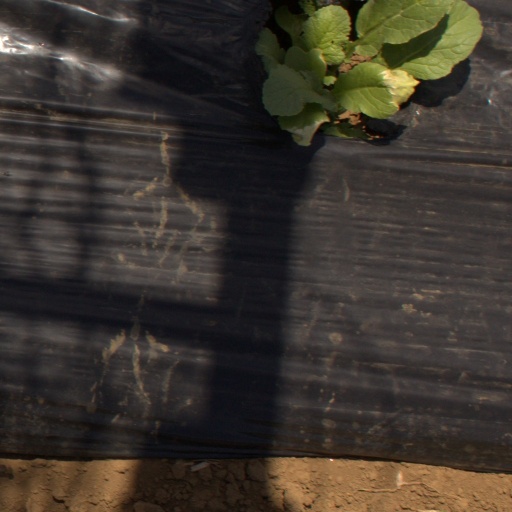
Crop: Jerusalem artichoke